Kragujevac

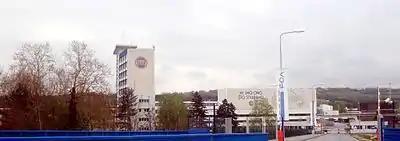
FIAT Chrysler Automobiles Serbia

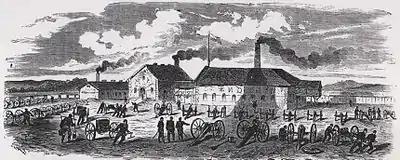
Kragujevac Cannon Foundry in 1856

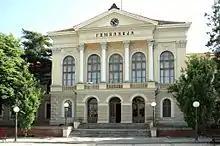
First Kragujevac Gymnasium.

Kragujevac has been an important industrial and trading centre of Serbia for more than two centuries, known for its automotive and firearms industries. The former state-owned Zastava Automobiles company was purchased by Fiat in 2008, and new company, FCA Srbija, was established. Fiat was joined by partners Magneti Marelli (exhaust systems and control panels), Johnson Controls (car seats and interiors), Sigit (thermoplastic and rubber components) and HTL (wheels).